Postage stamps and postal history of Yugoslavia

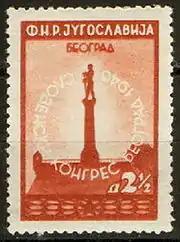
1946 stamp of the Federal People's Republic of Yugoslavia

Yugoslavia resumed its stamp issues in December 1944 with overprints of German occupation stamps of Serbia, followed in early 1945 by a series depicting Josip Broz Tito. In October, stamps with a different depiction of Tito were joined with view of partisans and the city of Jajce in a definitive series that would continue in use for the rest of the 1940s.